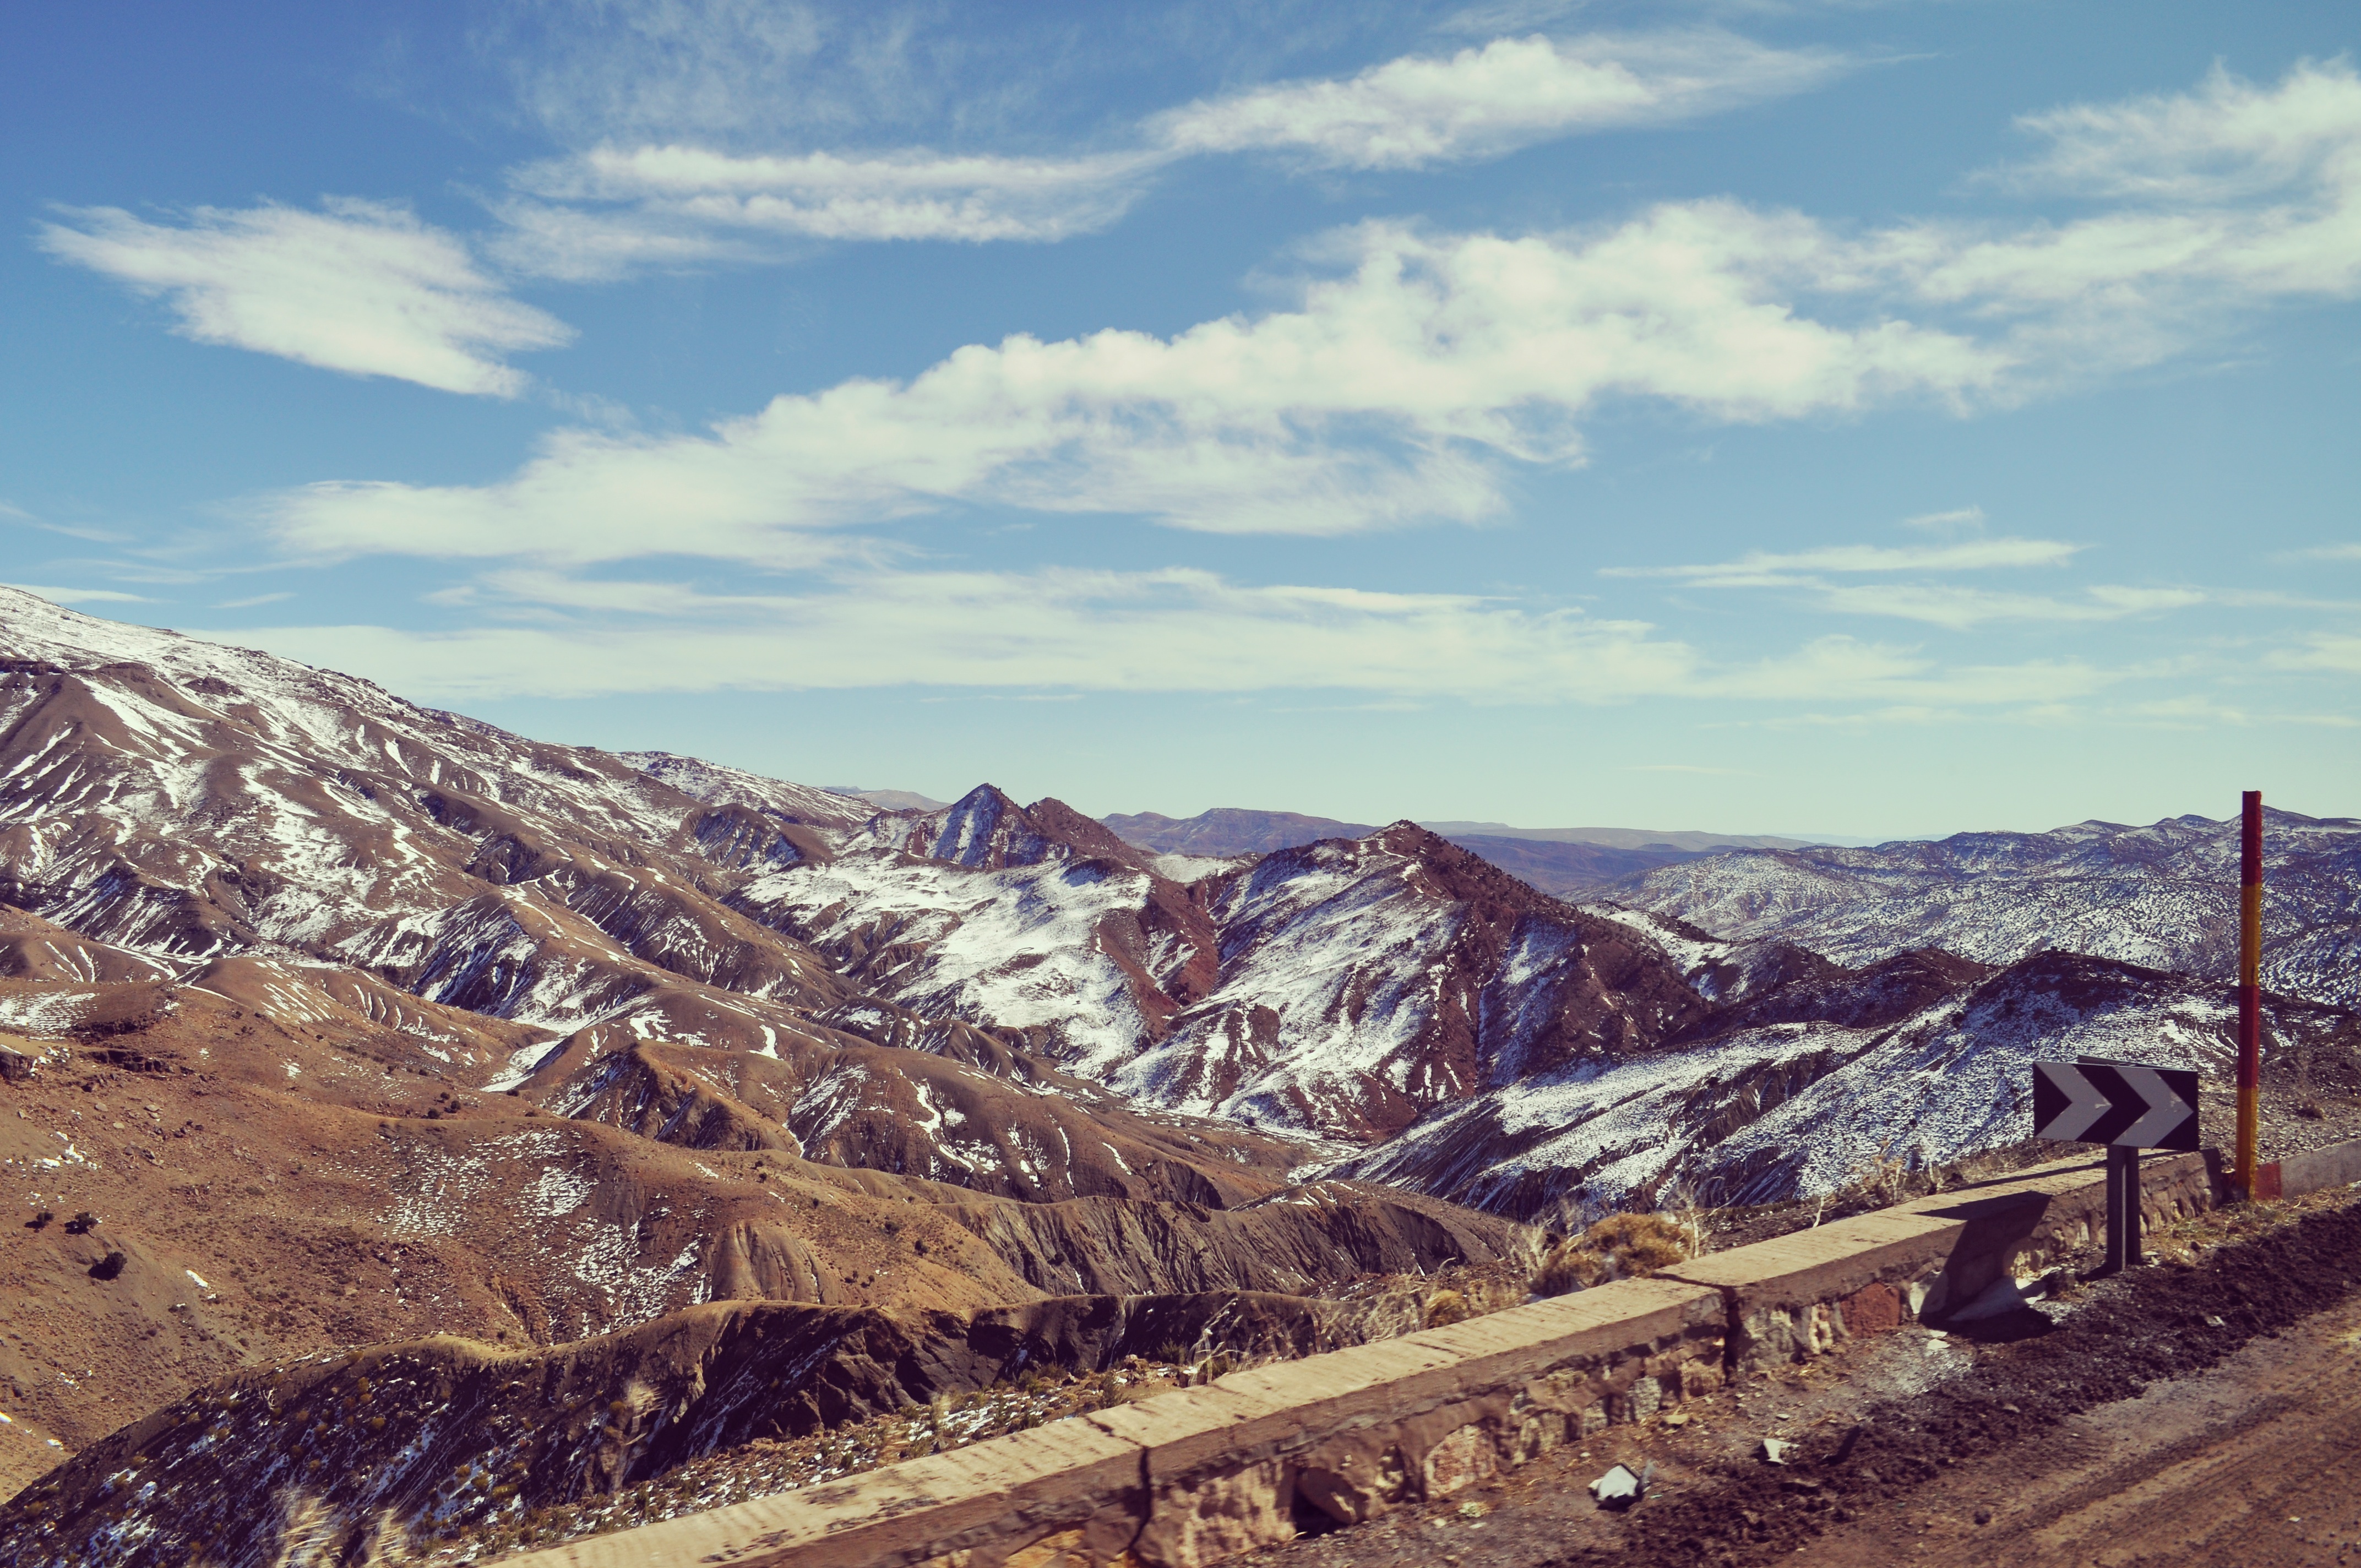
landscape, mountain, snow, track, road, hill, valley, mountain range, transport, plateau, mountain pass, mountainous landforms